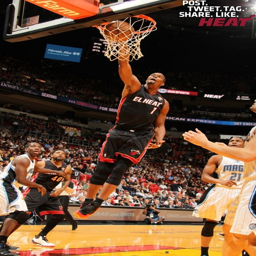
professional basketball player who plays for sports team .